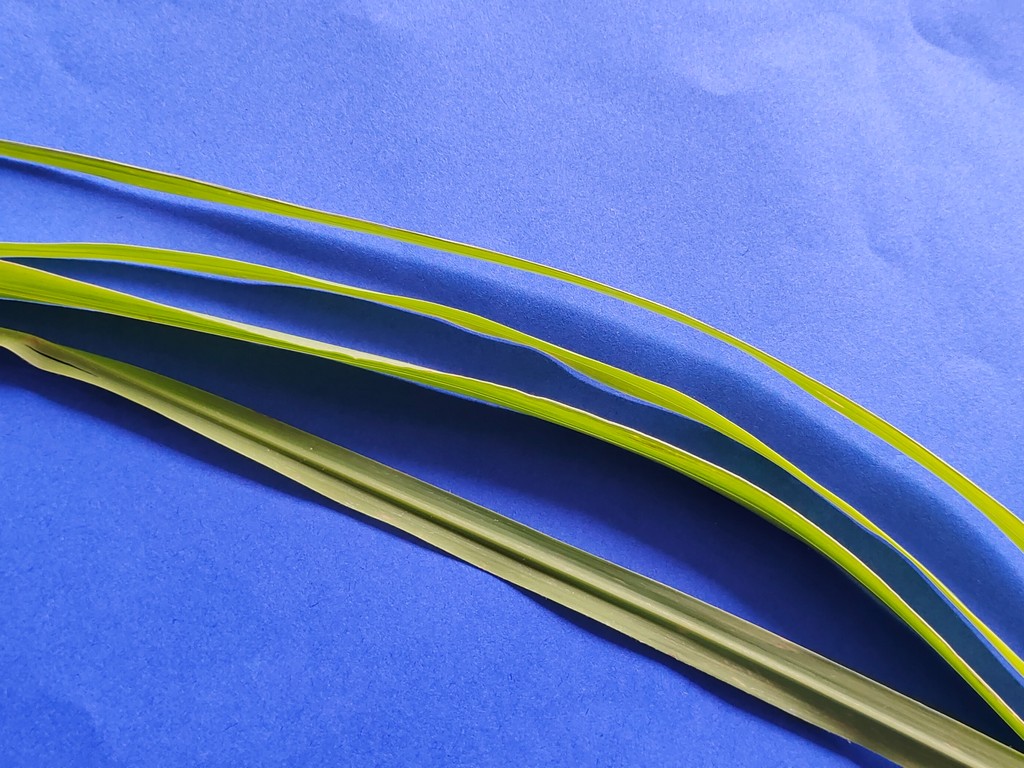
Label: Healthy